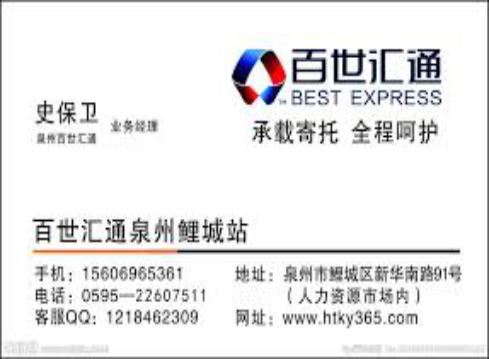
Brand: BEST EXPRESS-3
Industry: Others